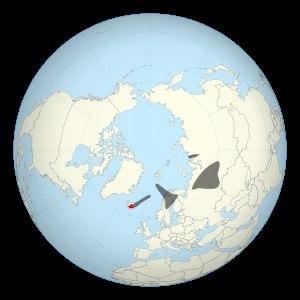
L'éruption de l'Eyjafjöll en 2010 est une éruption volcanique qui débute le 20 mars 2010 sur l'Eyjafjöll, un volcan du Sud de l'Islande, et prend fin le 27 octobre 2010. Sa première phase éruptive se déroule au Fimmvörðuháls, un col libre de glace entre les calottes glaciaires d'Eyjafjallajökull et de Mýrdalsjökull, et se manifeste par des fontaines et des coulées de lave qui se tarissent le 12 avril. Le 14 avril, la lave refait son apparition dans la caldeira du volcan recouverte par l'Eyjafjallajökull. Elle provoque une importante fonte de la glace ce qui entraîne des jökulhlaups, des inondations glaciaires brutales et destructrices, ainsi que la formation d'un important panache volcanique composé de vapeur d'eau, de gaz volcaniques et de cendres. Ces dernières, poussées par les vents dominants qui les rabattent sur l'Europe continentale, entraînent d'importantes perturbations dans le transport aérien dans le monde avec la fermeture de plusieurs espaces aériens et de nombreuses annulations de vols jusqu'au 20 avril. À partir de cette date, l'activité éruptive est moins explosive mais se maintient à un niveau soutenu avec notamment la formation d'une nouvelle coulée de lave.
Cartographie approximative